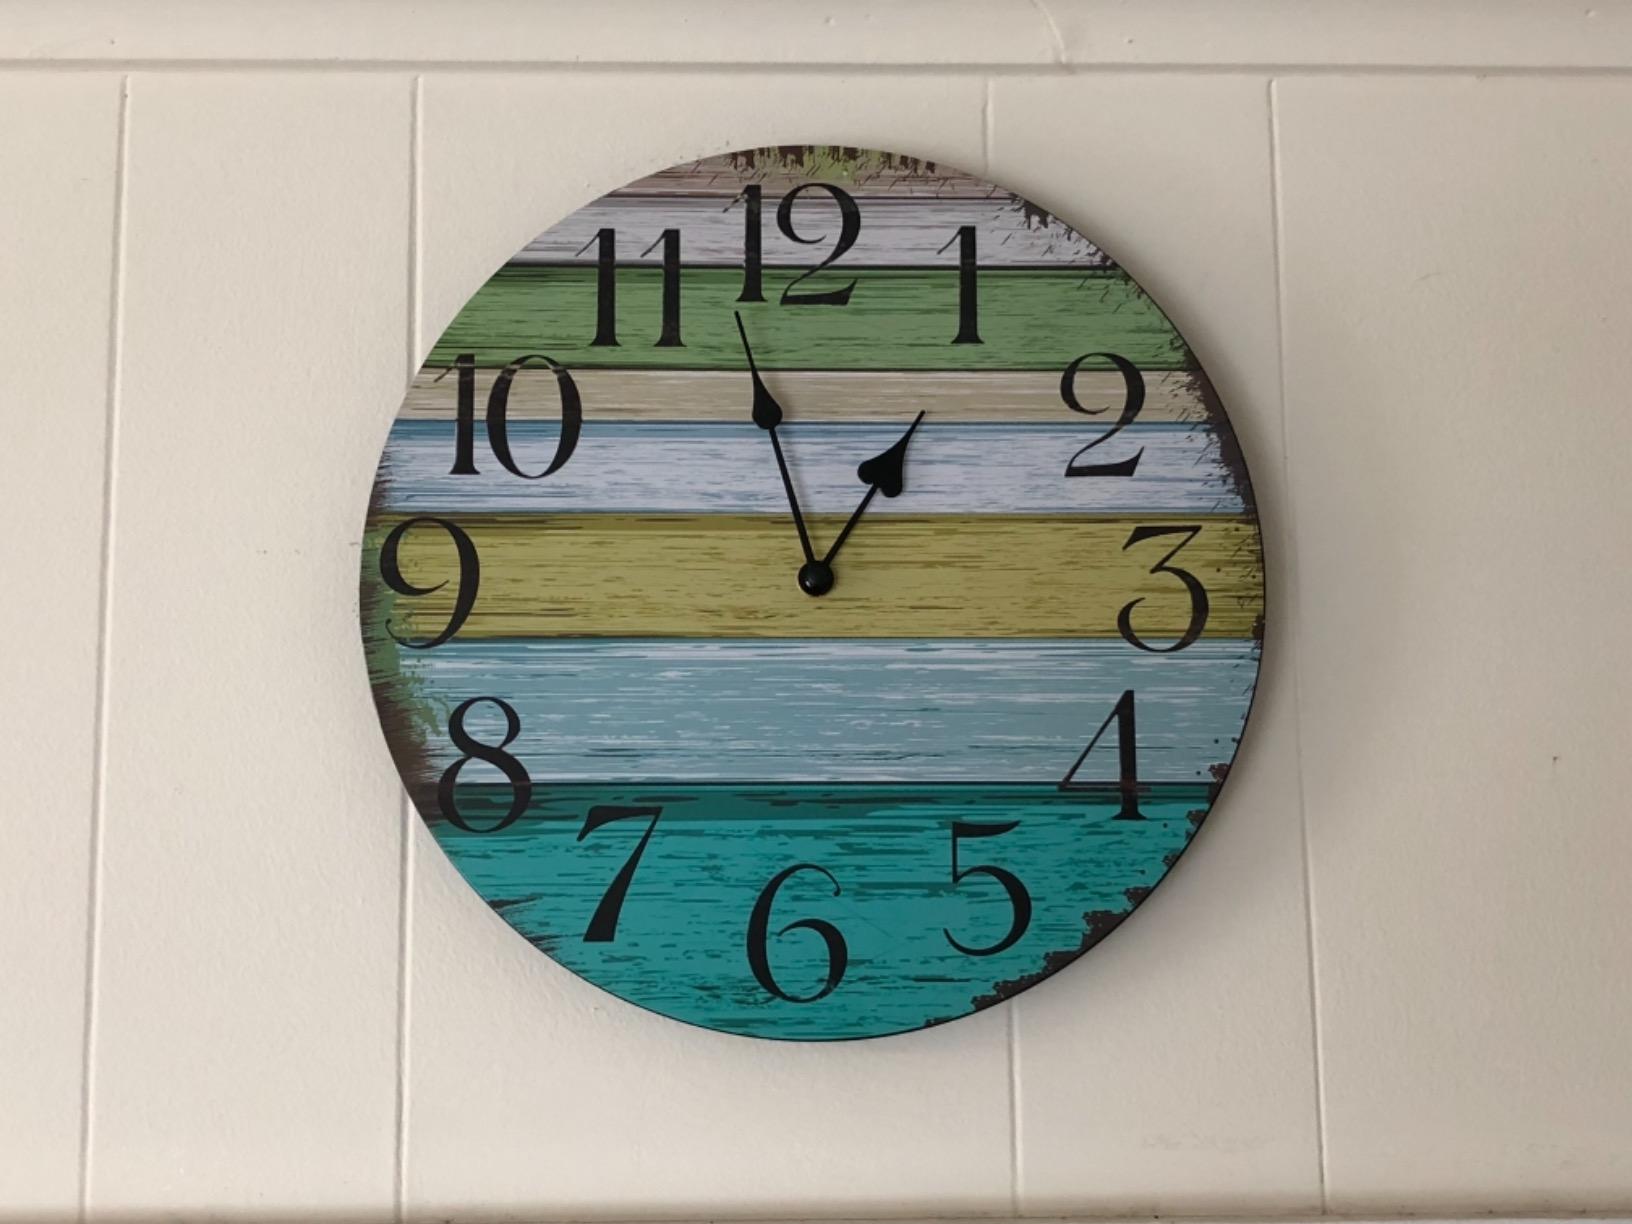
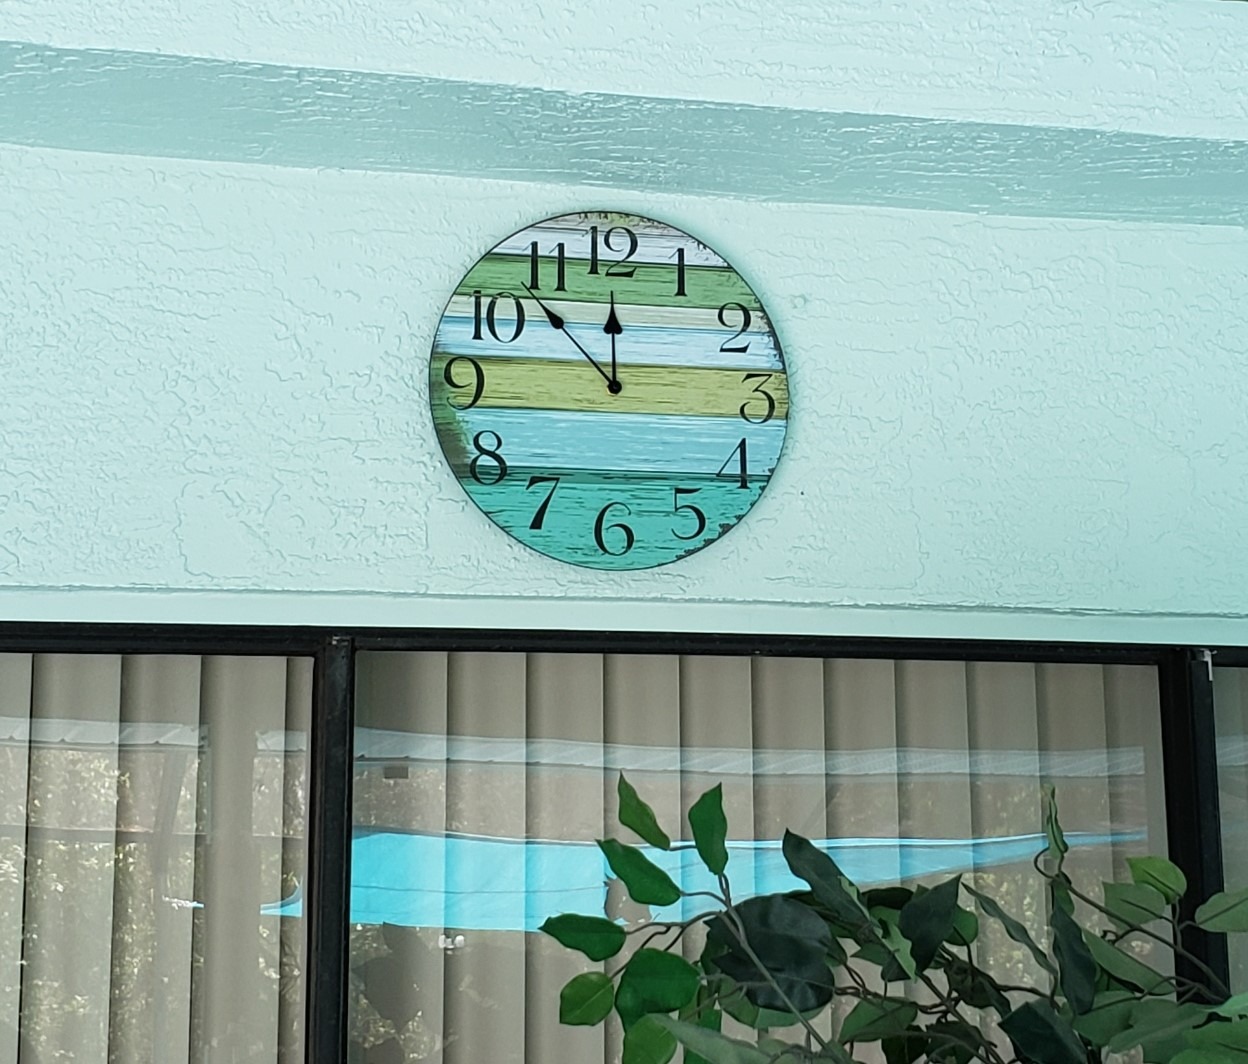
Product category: clock
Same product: yes